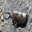
Label: shrew